Carl Davidson

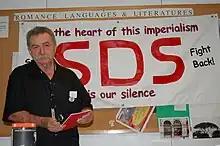
Carl Davidson at a new SDS convention, Chicago, 2006.

Carl Davidson is a former American student leader of the New Left of the 1960s, serving as a Vice President and National Secretary of Students for a Democratic Society. From 1968 to 1976, he worked on the "Guardian" newsweekly as a writer and news editor. Born in 1943, he graduated with a B.A. in philosophy from Penn State, and later taught and did graduate work at the University of Nebraska, between 1965 and 1966.